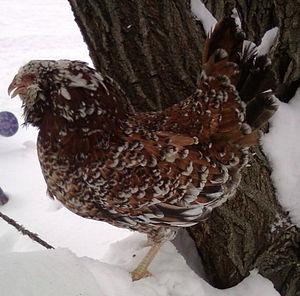
L'Orloff est une race de poule domestique, originaire de Russie et sélectionnée en Allemagne.